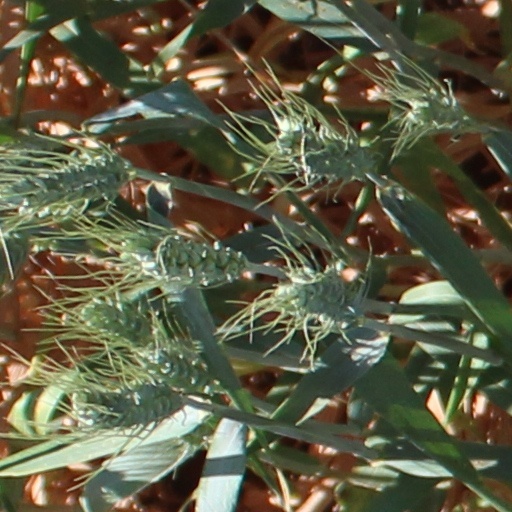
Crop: wheat